University of Pittsburgh School of Pharmacy

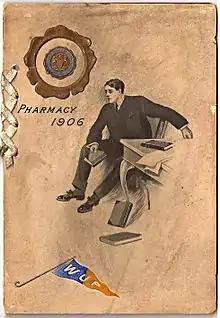
1906 School of Pharmacy directory cover for the Western University of Pennsylvania, which was renamed the University of Pittsburgh in 1908

The University of Pittsburgh's School of Pharmacy was chartered on September 23, 1878, and is the oldest of the University of Pittsburgh's schools of the health sciences. Originally an independent college named the Pittsburgh College of Pharmacy, on April 16, 1896, the college became affiliated with, and a department of, the Western University of Pennsylvania, the name of the University of Pittsburgh until 1908. In 1908, The Pittsburgh College of Pharmacy purchased and merged the Scio College of Pharmacy, formerly located in Scio, Ohio, and adopted its alumni. Over the years The Pittsburgh College of Pharmacy grew increasingly closer to the university, and on January 26, 1948, the two formally merged, transforming the pharmacy college into the University of Pittsburgh School of Pharmacy.